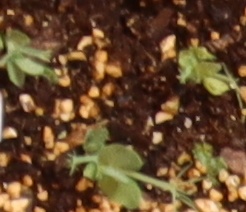
Label: Field Pea